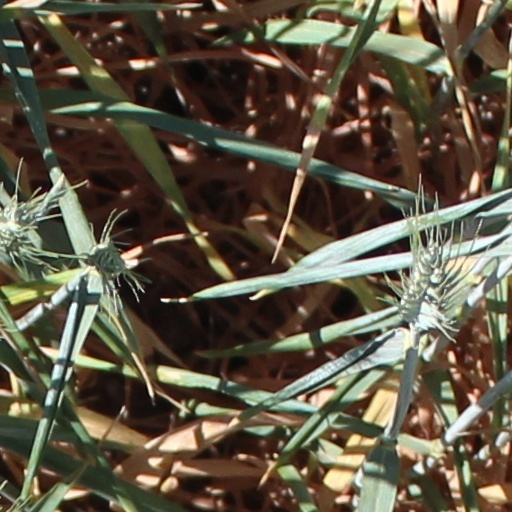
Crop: wheat